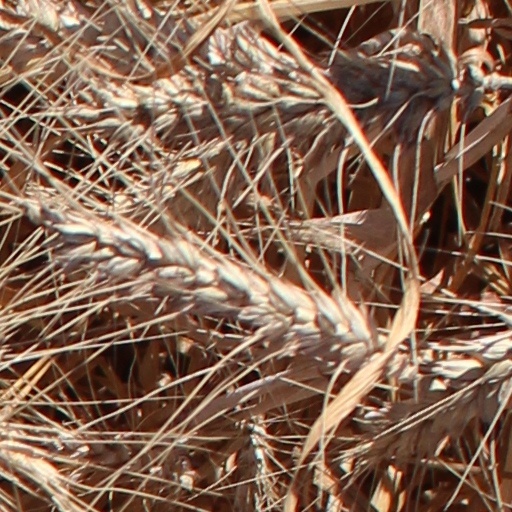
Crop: wheat